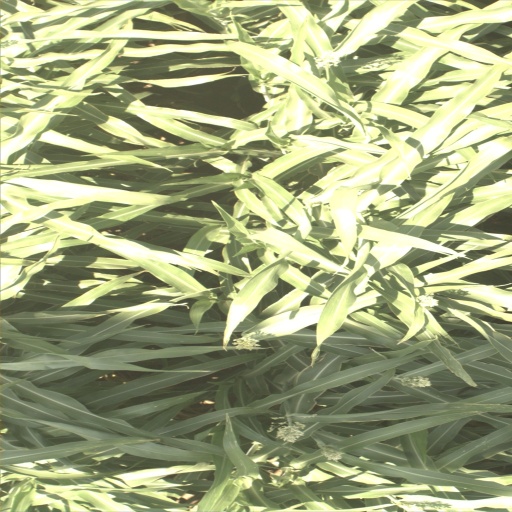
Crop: sorghum